Westerhout 5

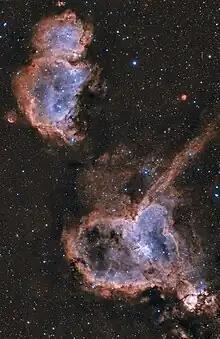
Heart and Soul. The Soul Nebula (Westerhout 5 or Sharpless 2-199), that is seen on the photo as colorful patch above, is an emission nebula located 7500 light years away from Earth in constellation Cassiopeia.The Heart Nebula (IC 1805 or Sharpless 2-190) is also an emission nebula located in constellation Cassiopeia. It displays glowing ionized hydrogen gas and darker dust lanes.

W5, a radio source within the nebula, spans an area of sky equivalent to four full moons and is about 6,500 light-years away in the constellation Cassiopeia. Like other massive star-forming regions, such as Orion and Carina, W5 contains large cavities that were carved out by radiation and winds from the region's most massive stars. According to the theory of triggered star formation, the carving out of these cavities pushes gas together, causing it to ignite into successive generations of new stars. The image in the gallery above contains some of the best evidence yet for the triggered star formation theory. Scientists analyzing the photo have been able to show that the ages of the stars become progressively and systematically younger with distance from the center of the cavities.